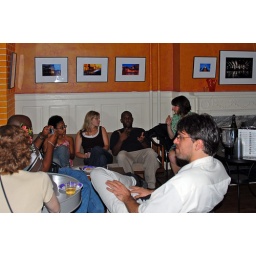
I served wine from a box in plastic cups. It was a classy affair.